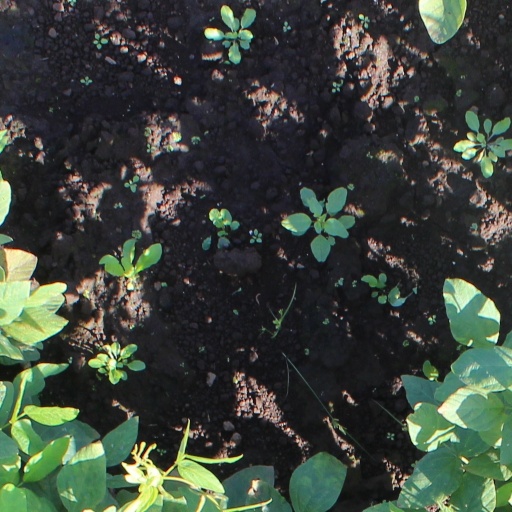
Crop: soybean